Pencil (optics)

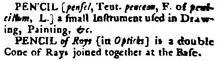
In 1675, a pencil was interpreted as a double cone of rays, as from an object point, through a lens, to an image point.

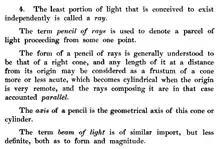
Definitions of "ray", "pencil", and "beam" in Henry Coddington's 1829 "A System of Optics", Part 1

A 1675 work describes a pencil as "a double cone of rays, joined together at the base." In his 1829 "A System of Optics", Henry Coddington defines a pencil as being "a parcel of light proceeding from some one point", whose form is "generally understood to be that of a right cone" and which "becomes cylindrical when the origin is very remote".